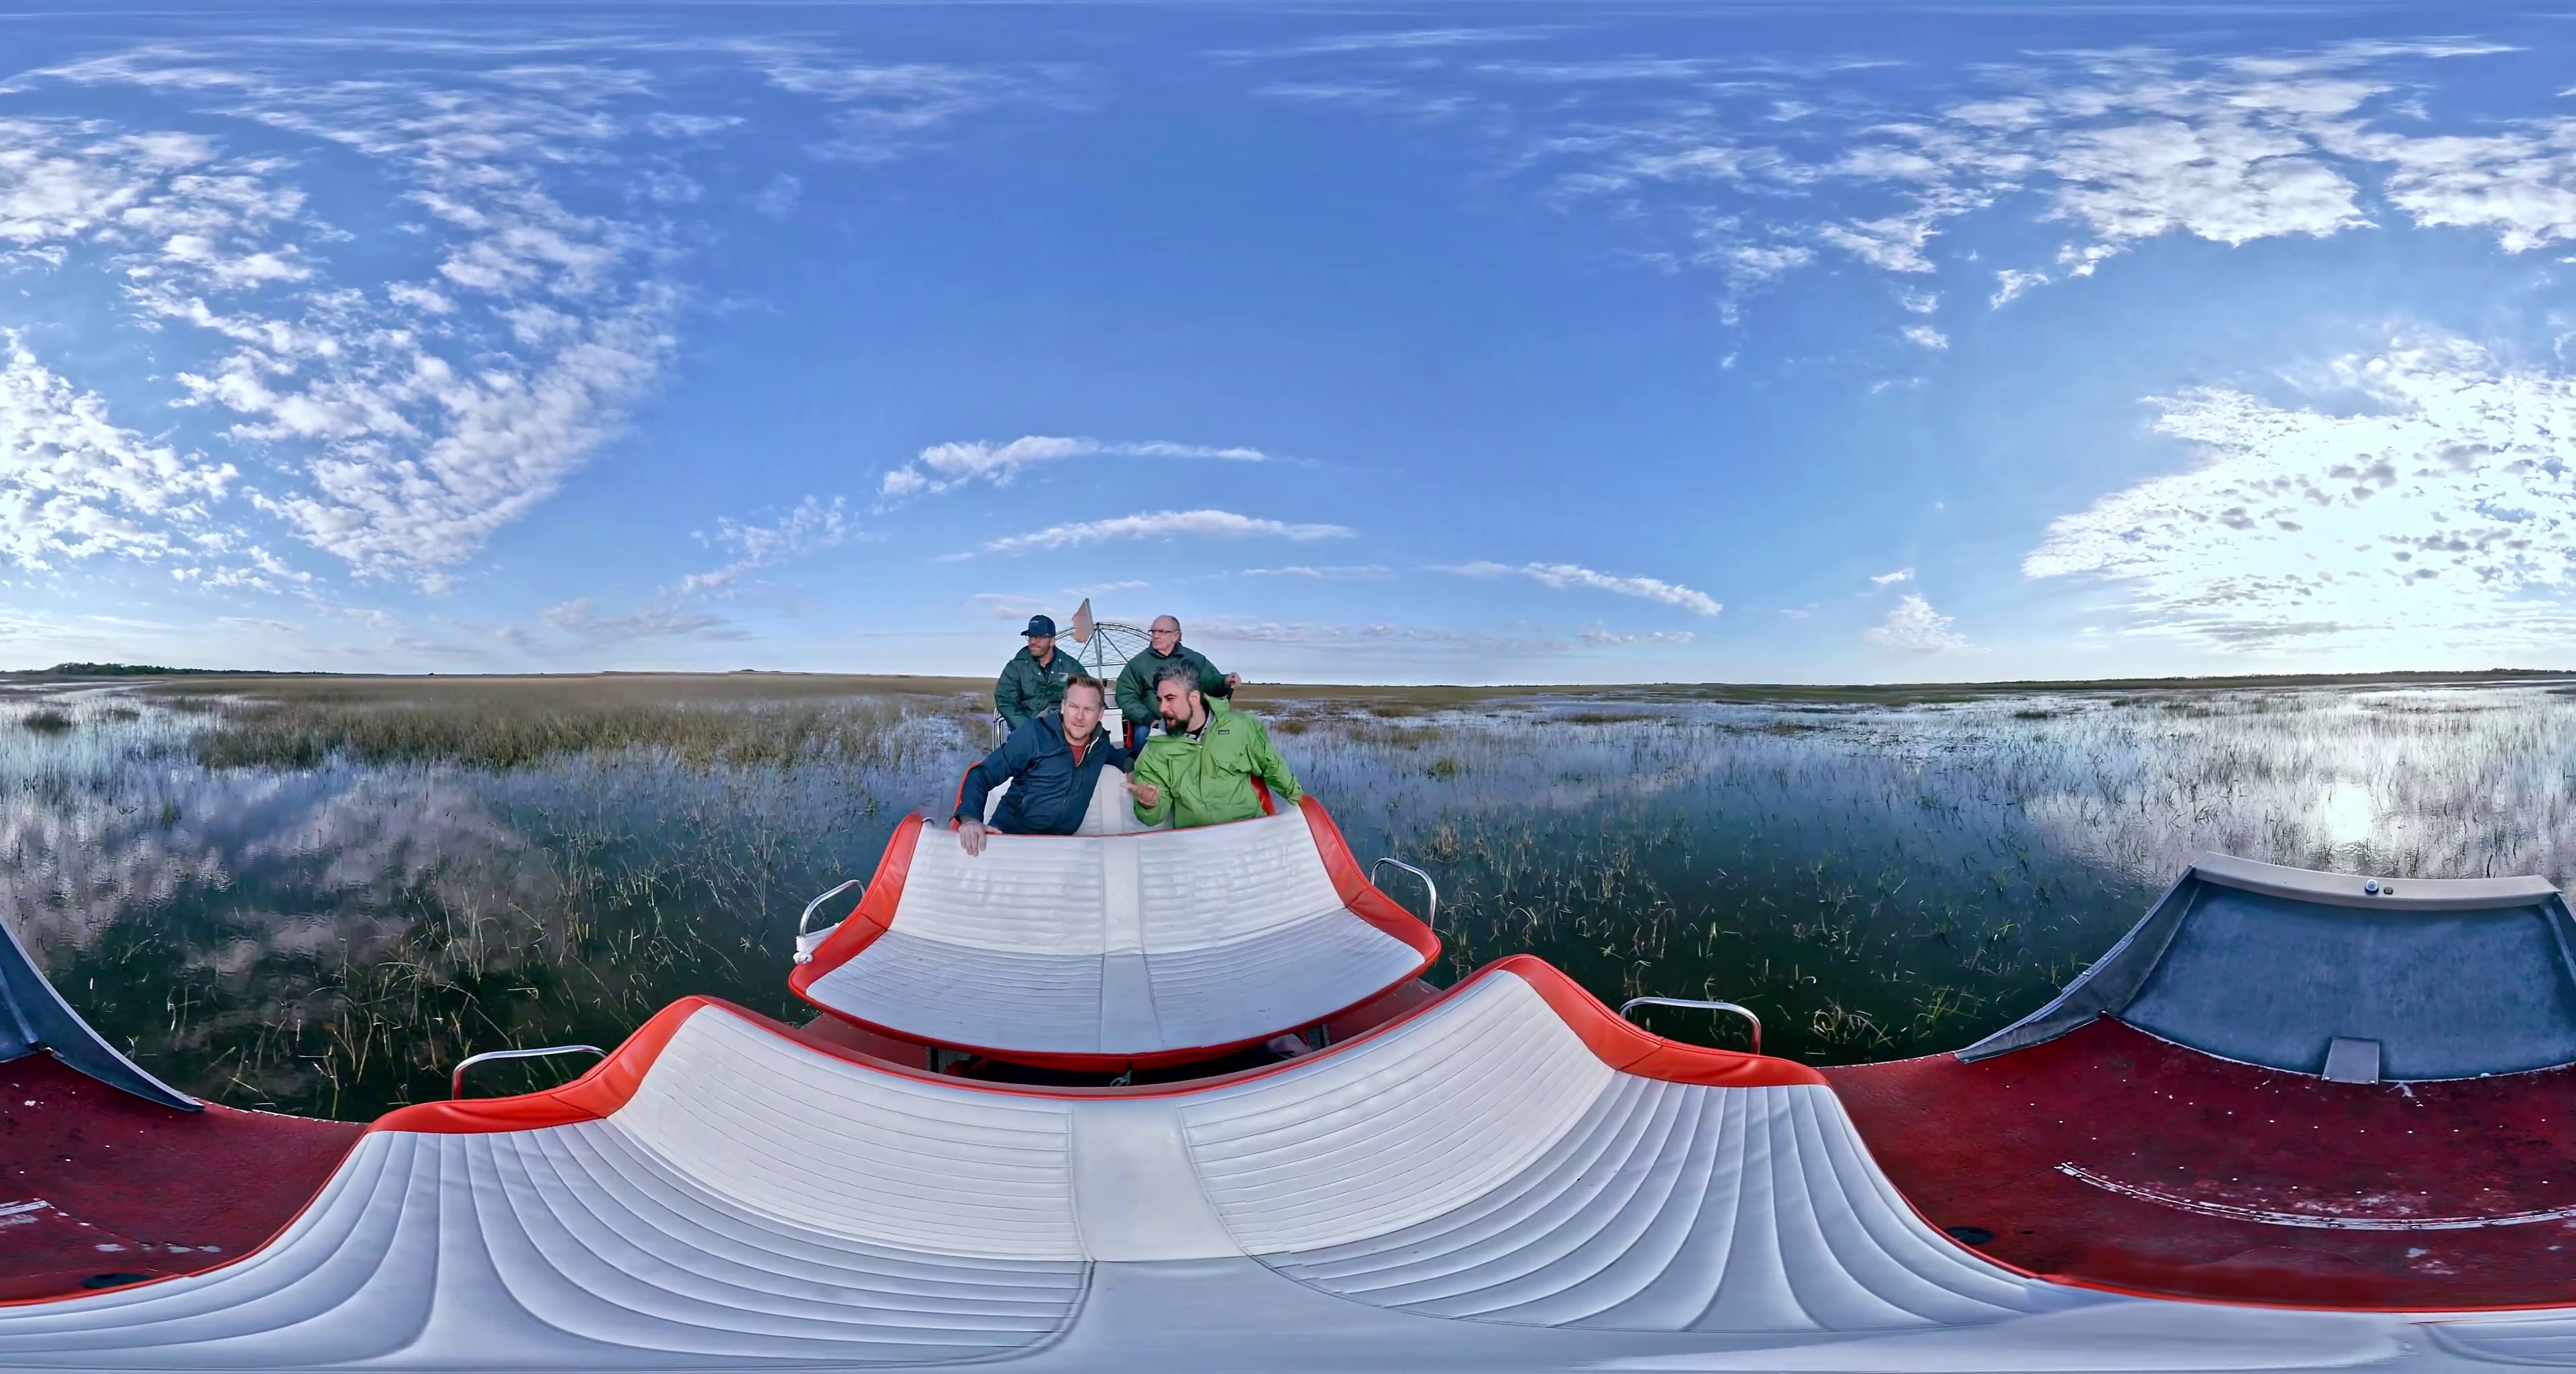
Referred object: The man in the front wearing blue clothes

Referred object: the white ribbed boat seat

Referred object: the person wearing green, behind the front bench seat